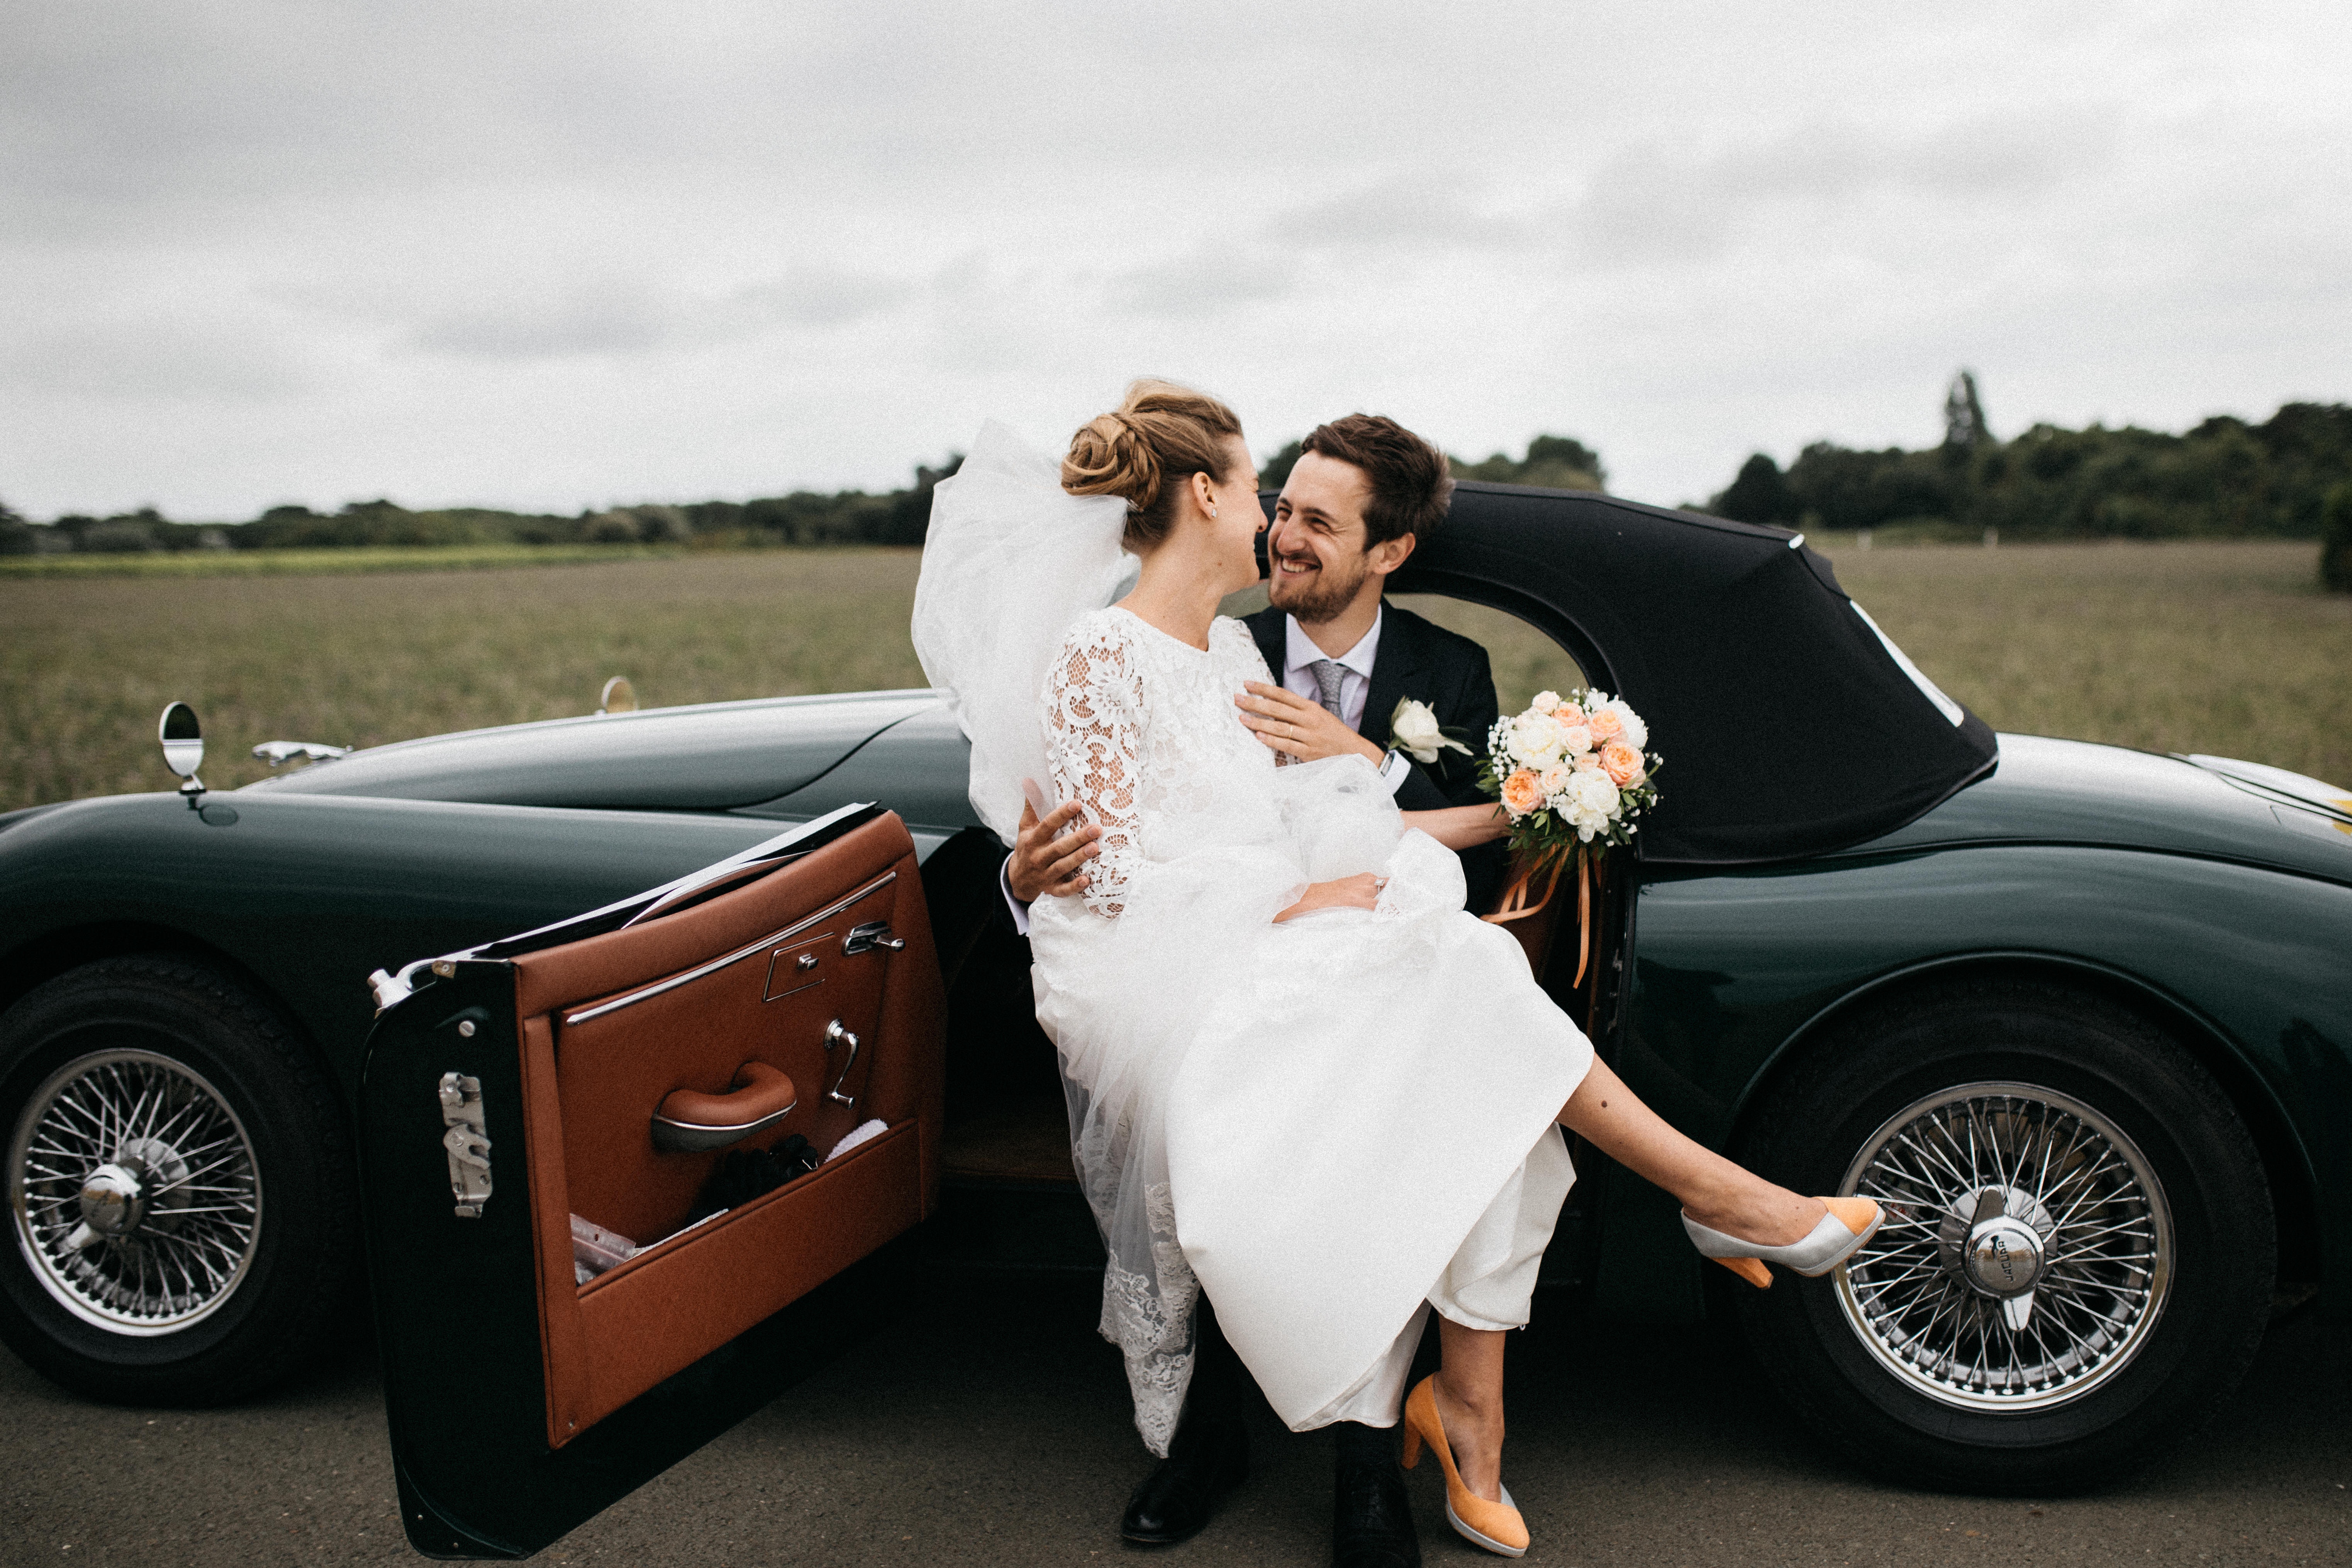
car, vehicle, wedding, wedding dress, bride, groom, motor vehicle, vintage car, ceremony, photo shoot, automotive exterior, automotive design, luxury vehicle, bridal clothing